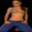
Label: woman